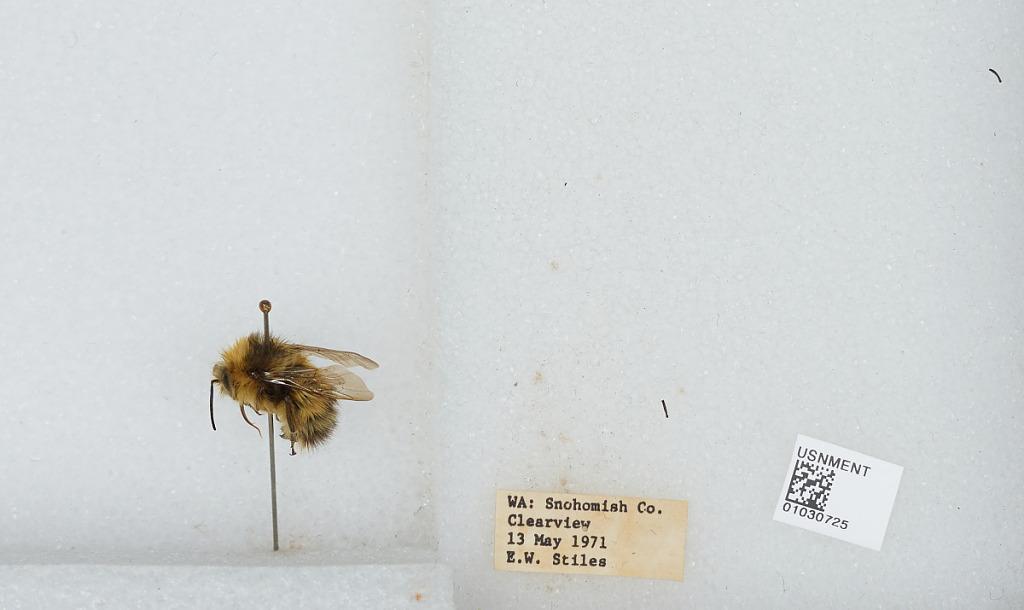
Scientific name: Bombus (Pyrobombus) sitkensis Nylander
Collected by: E. Stiles
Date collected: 1971-5-13
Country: United States
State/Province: Washington
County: Snohomish
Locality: Clearview
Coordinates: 47.8292, -122.145